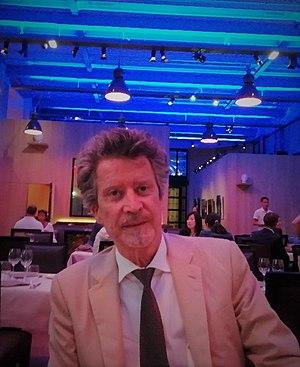
Jean-Philippe Domecq, écrivain. Photo prise en 2019
Jean-Philippe Domecq est un romancier et essayiste français, né le 13 mai 1949 à Angers.